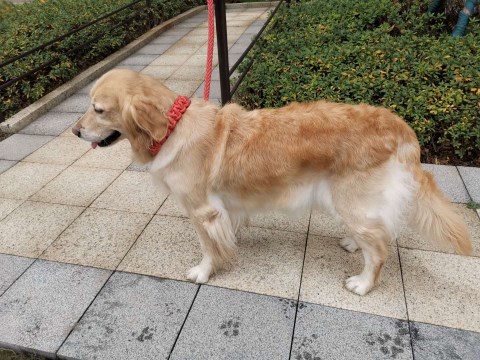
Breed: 5355-n000126-golden_retriever